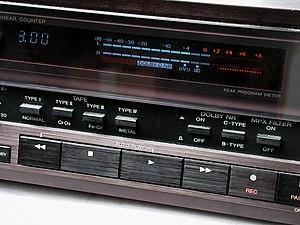
Commandes d'un magnétocassette avec le choix entre quatre types de cassette
Un magnétocassette ou magnétophone à cassette est un magnétophone utilisant une cassette audio comme support de lecture et d'enregistrement.